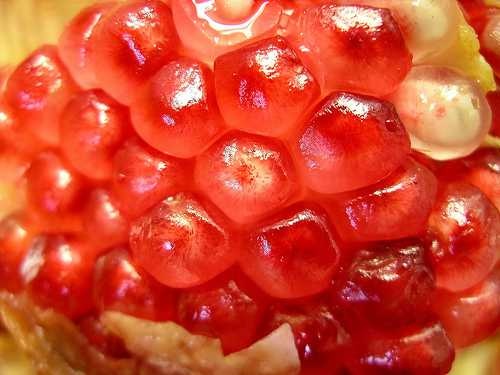
Label: Pomegranate